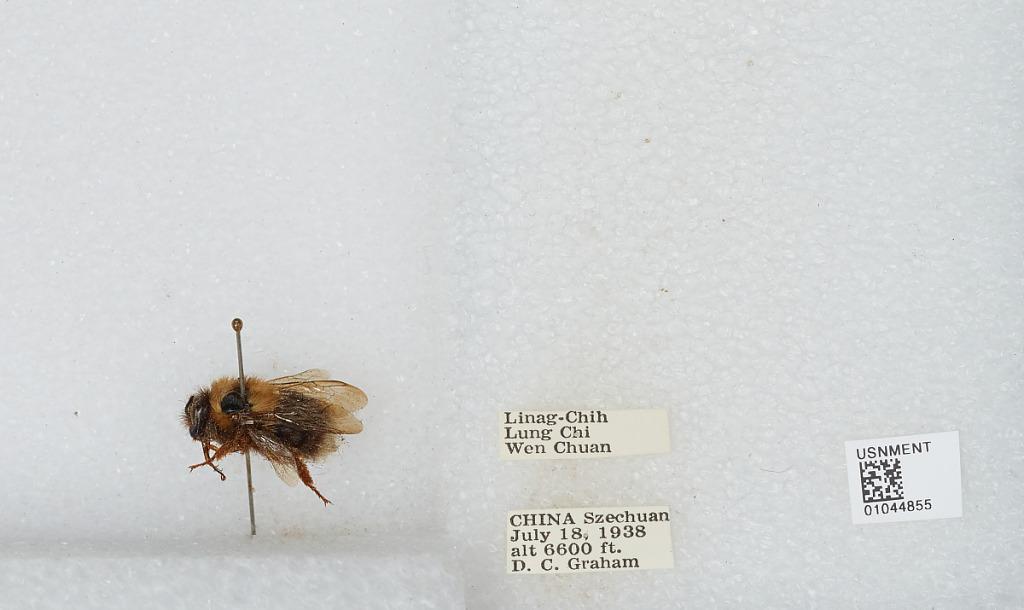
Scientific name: Bombus sp.
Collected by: D. Graham
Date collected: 1938-7-18
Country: China
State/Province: Sichuan
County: Wenchuan Xian
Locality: Linag-Chih, Lung Chi